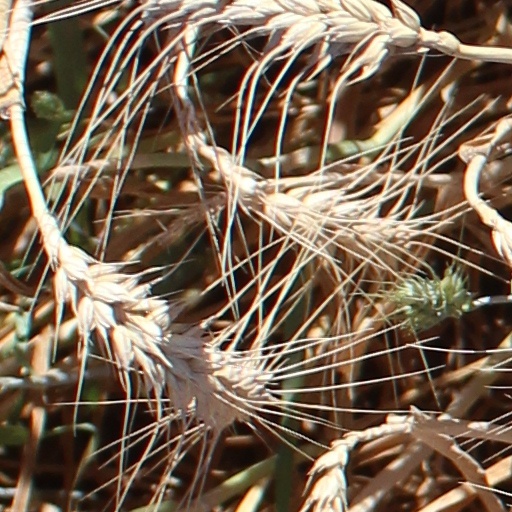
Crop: wheat